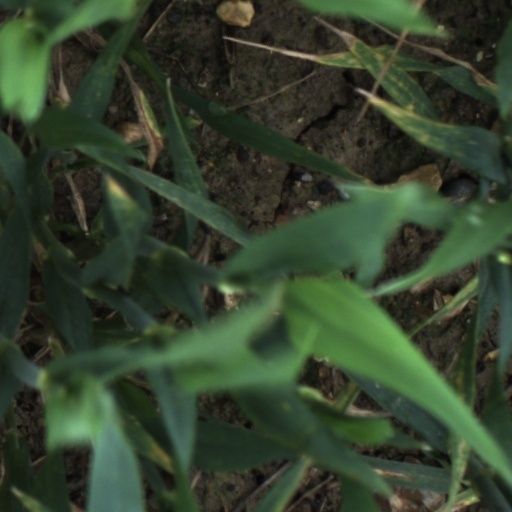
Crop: wheat